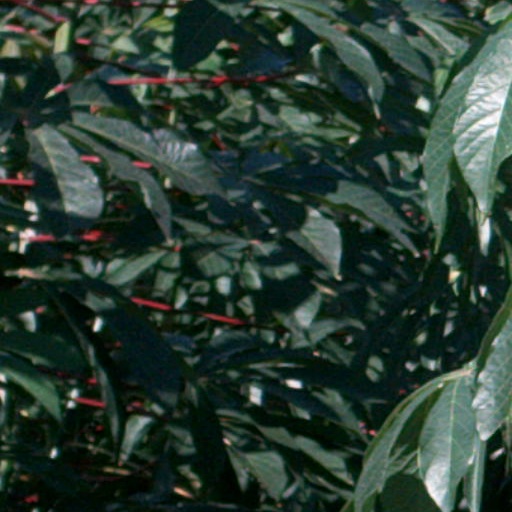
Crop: cassava